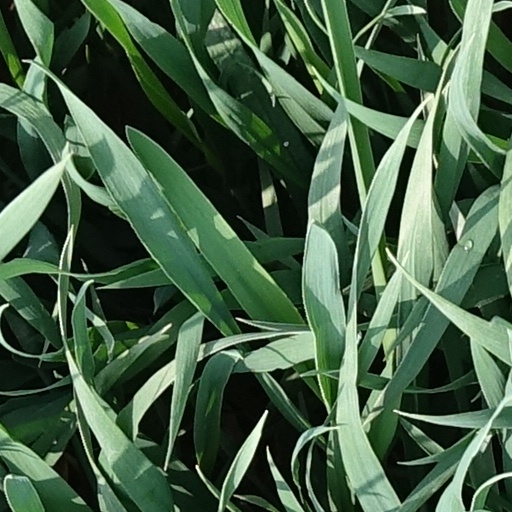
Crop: wheat